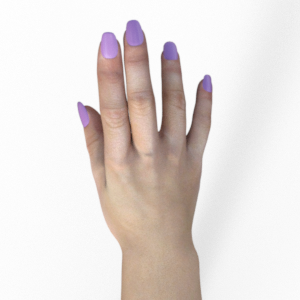
Label: paper